3 hydroxyisobutyric aciduria

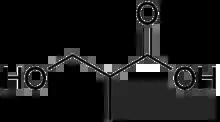
Chemical structure of 3-hydroxyisobutyric acid.

3 Hydroxyisobutyric aciduria is a rare metabolic disorder in which the body is unable to metabolize certain amino acids. This causes a toxic buildup of specific acids called organic acids in the blood, tissues, and urine. The precise underlying cause remains unknown. Some cases may be caused by mutations in the ALDH6A1 gene and inherited autosomally recessively.